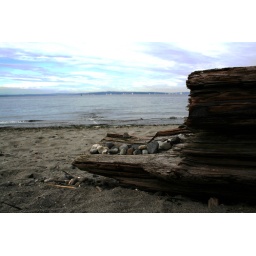
beach at golden gardens park in seattle